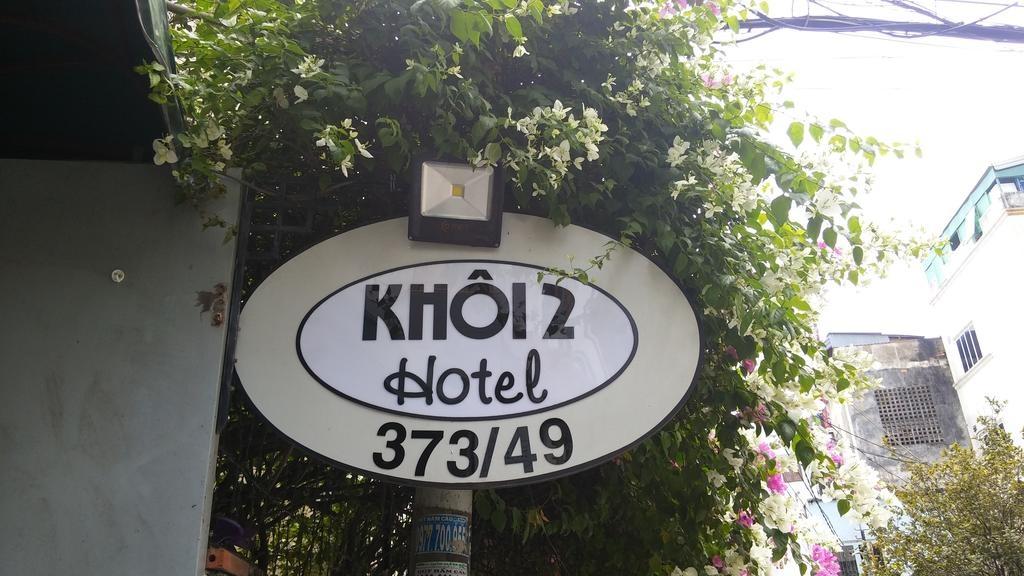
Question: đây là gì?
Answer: đây là khách sạn